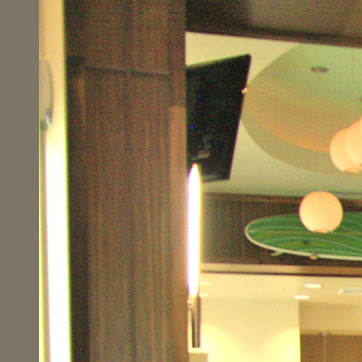
Material: wood